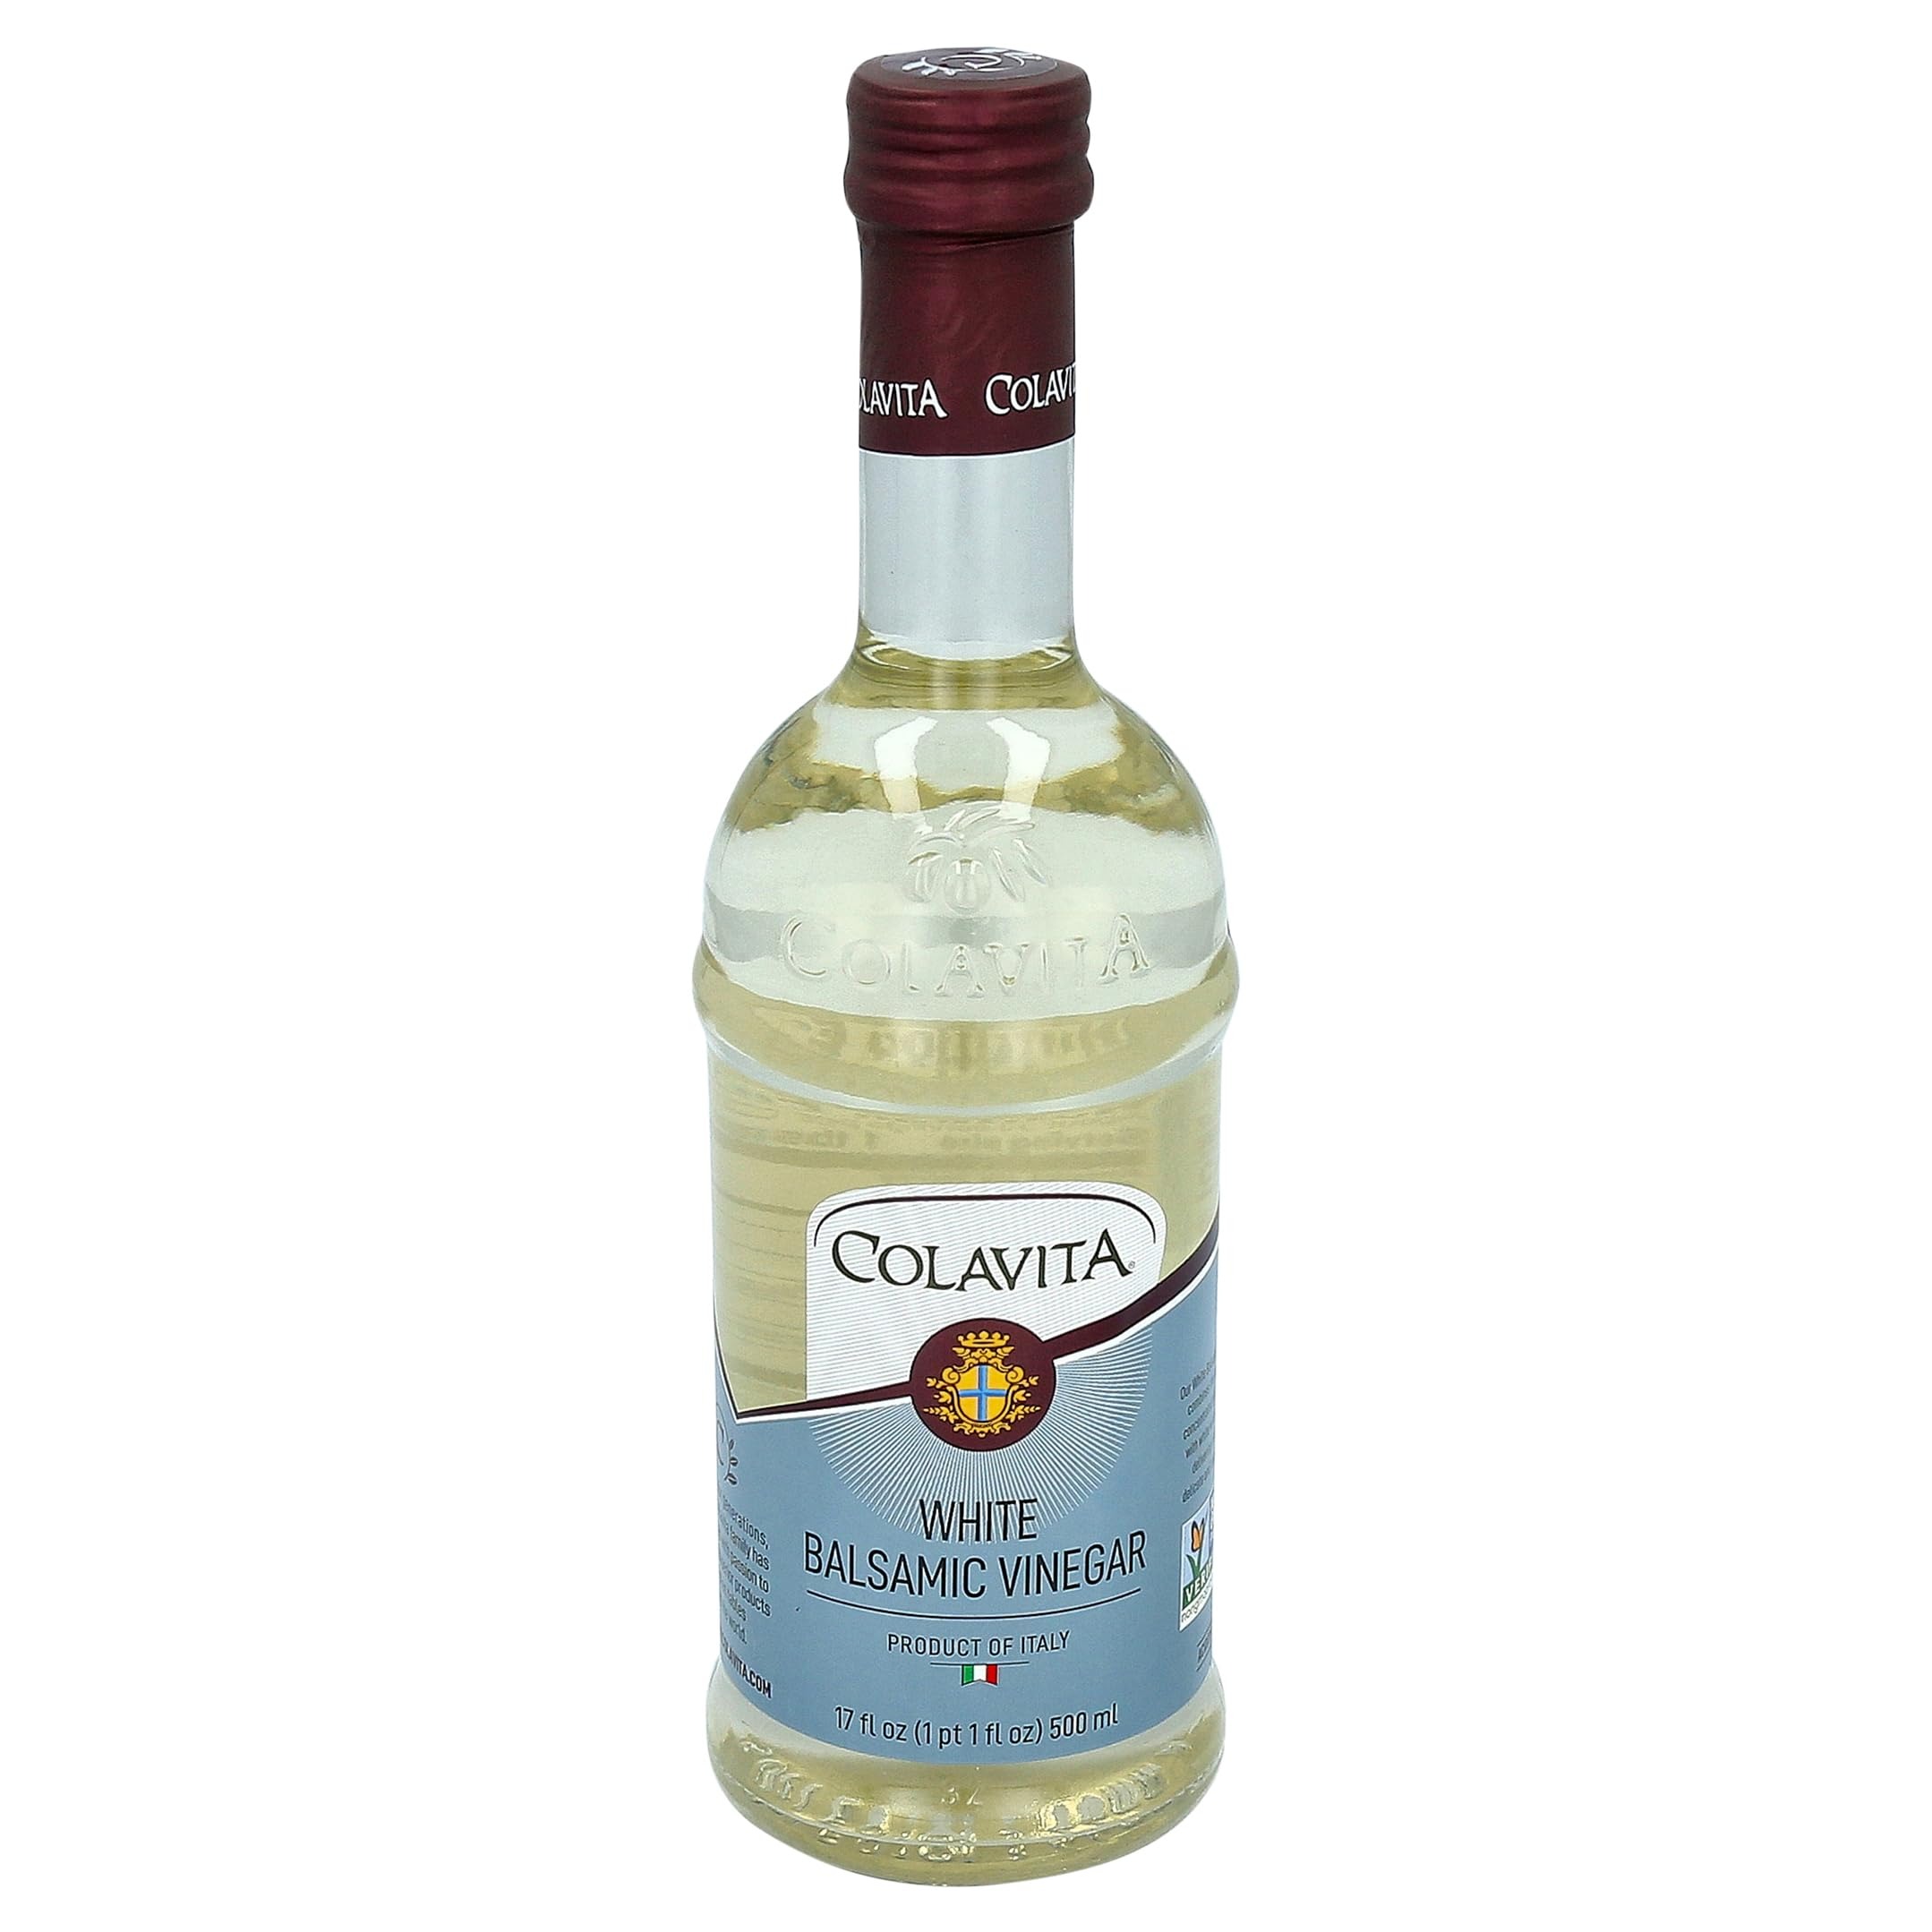
Item Name: Colavita White Balsamic Vinegar, 17 Ounce
Bullet Point 1: Non GMO product
Bullet Point 2: White balsamic vinegar
Bullet Point 3: Made from 100 percent wine, Acidity 6%
Bullet Point 4: Pairs well with white meats, white sauces, vegetables, salads, fish, and rice
Value: 17.0
Unit: Fl Oz

Price: 5.72